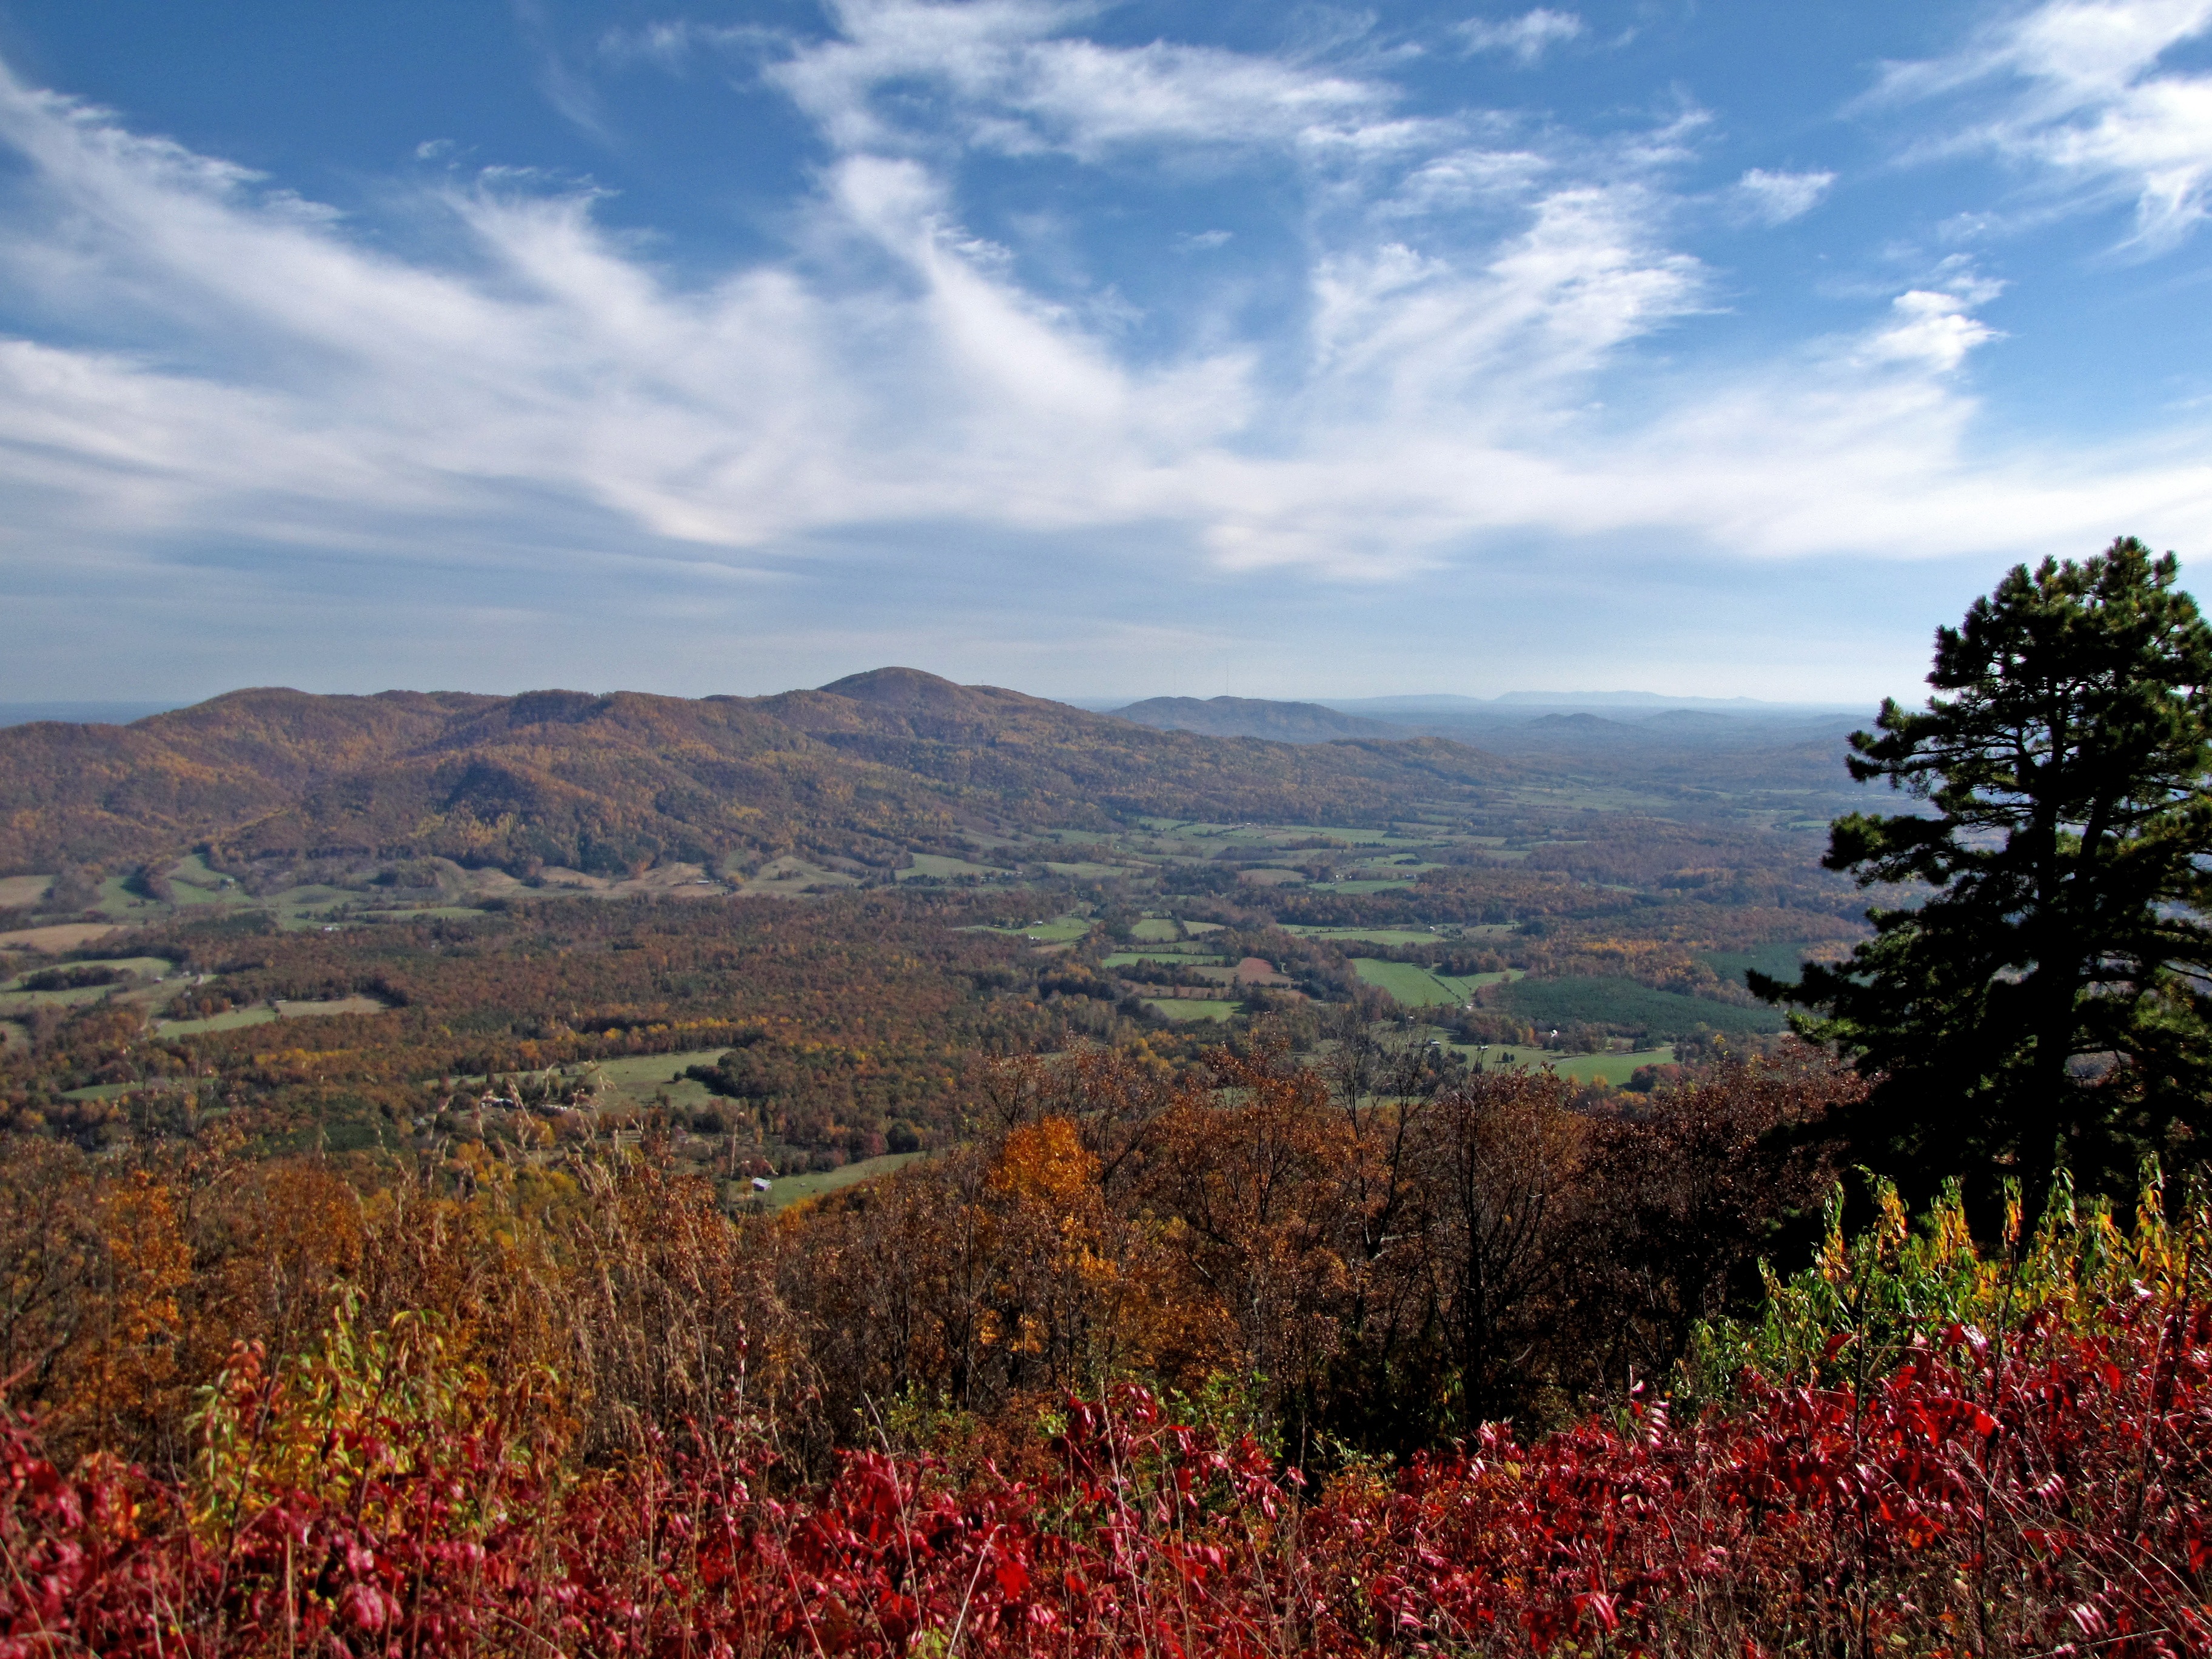
landscape, tree, nature, forest, grass, wilderness, mountain, cloud, plant, sky, field, meadow, leaf, fall, hill, flower, view, scenic, autumn, overlook, season, ridge, trees, mountains, grassland, plateau, virginia, blue ridge, rural area, appalachians, arnold valley, natural environment, woody plant, mountainous landforms